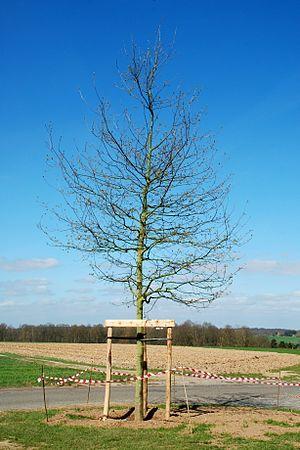
Belgique - Bousval - Chapelle du Try-au-Chêne - le jeune chêne (Quercus Robur) planté le 21 mars 2012 devant la chapelle, après la perte de l'arbre abattu par une tempête le 14 juillet 2010
La chapelle du Try-au-Chêne, également appelée chapelle de Notre-Dame de Hault, est une chapelle rurale située à Bousval, village dépendant de la ville belge de Genappe, en Brabant wallon.